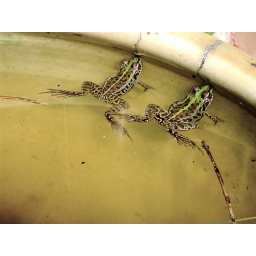
in the urn full of rain water outside the front door